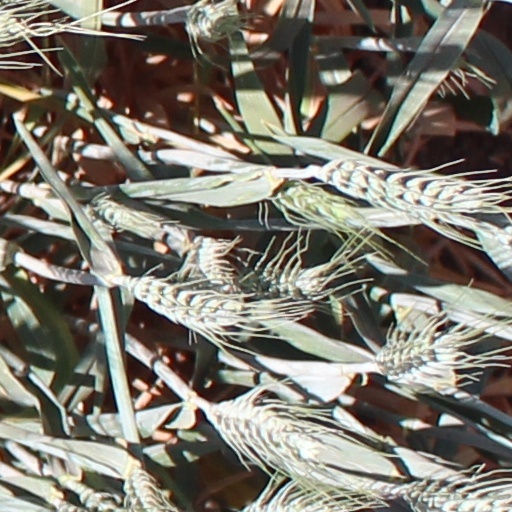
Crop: wheat